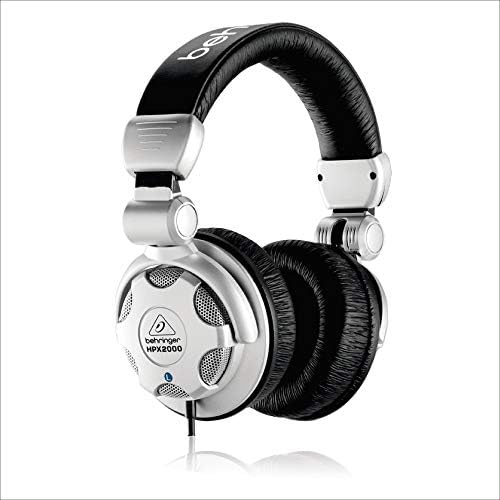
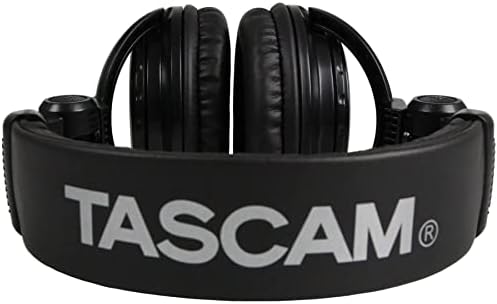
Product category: headphones
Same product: no